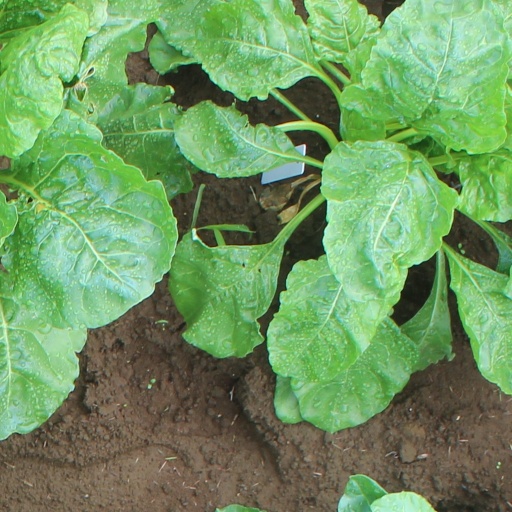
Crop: sugar beet